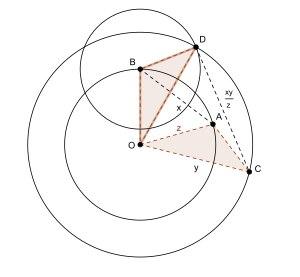
En géométrie classique plane, le théorème de Mohr Mascheroni, démontré par Georg Mohr en 1672 et par Lorenzo Mascheroni en 1797, affirme que si une construction géométrique est possible à la règle et au compas, alors elle est possible au compas seul.